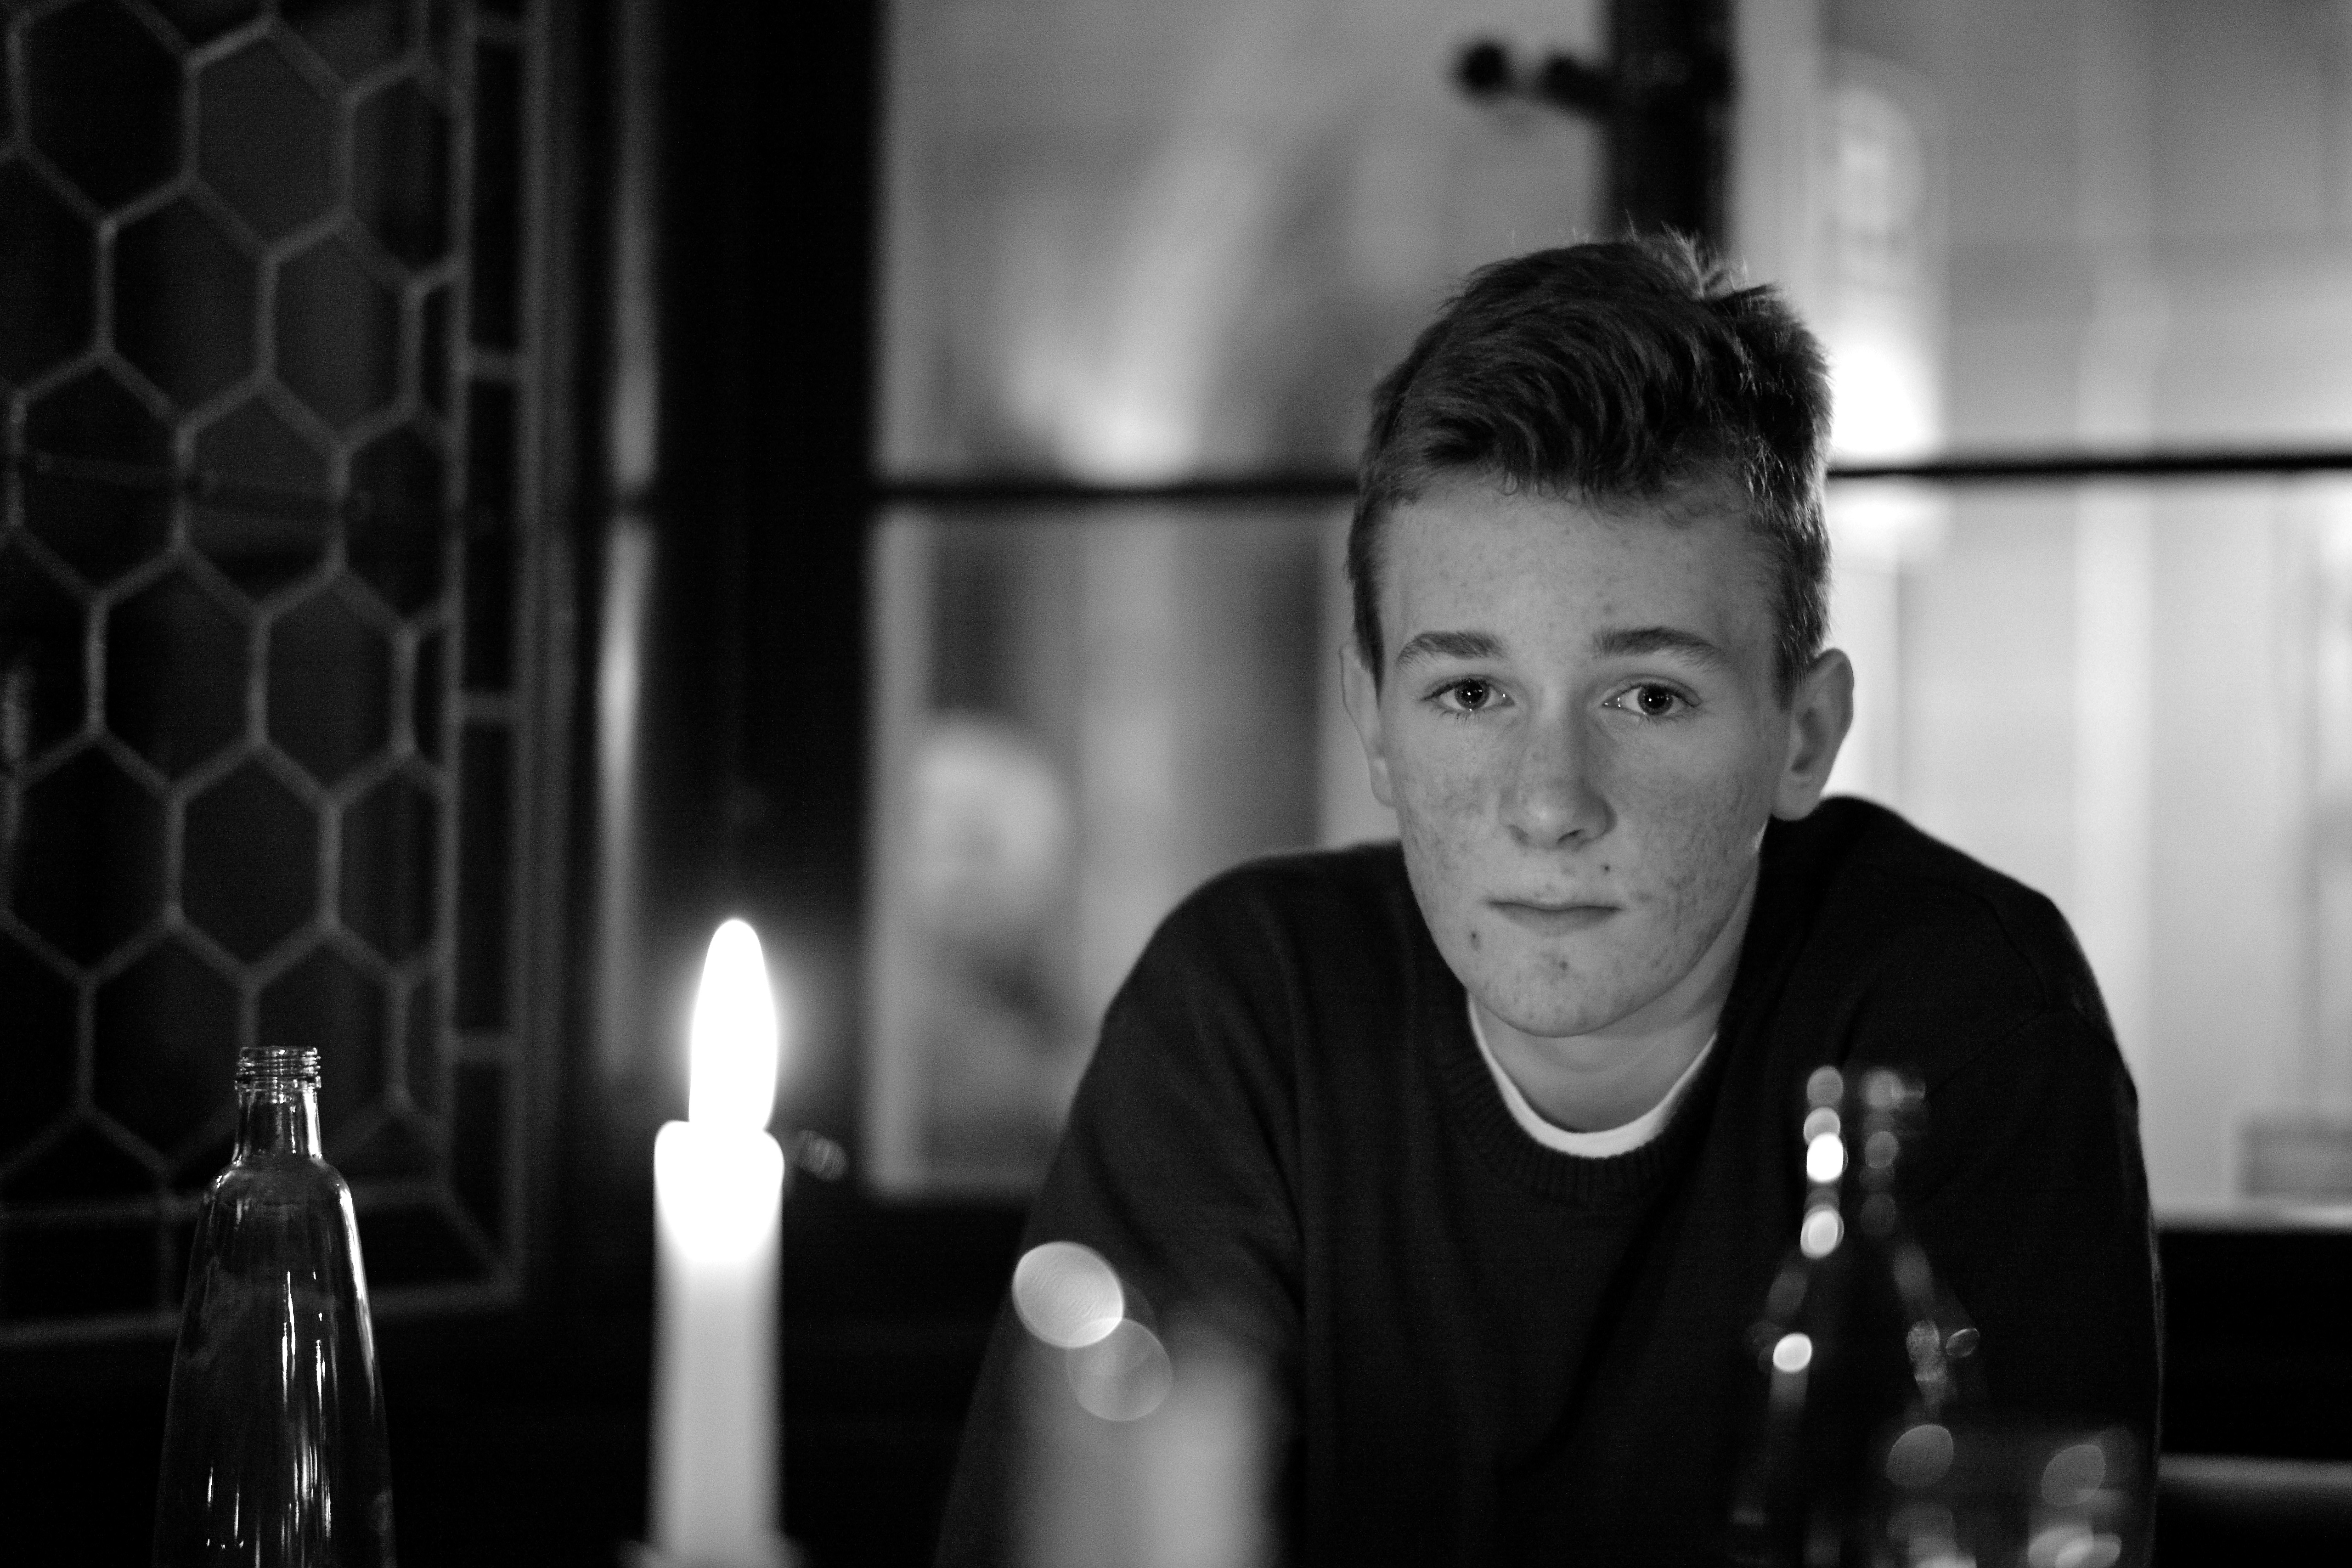
man, person, bokeh, black and white, white, night, restaurant, male, europe, portrait, young, indoor, prague, black, monochrome, candle, bw, face, m, f14, head, 50, leica, 240, summilux, czech, cesko, praha, availablelight, umaliru, monochrome photography, film noir